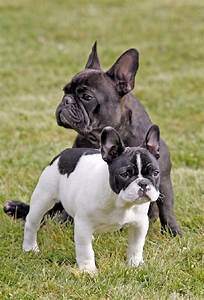
Label: cane